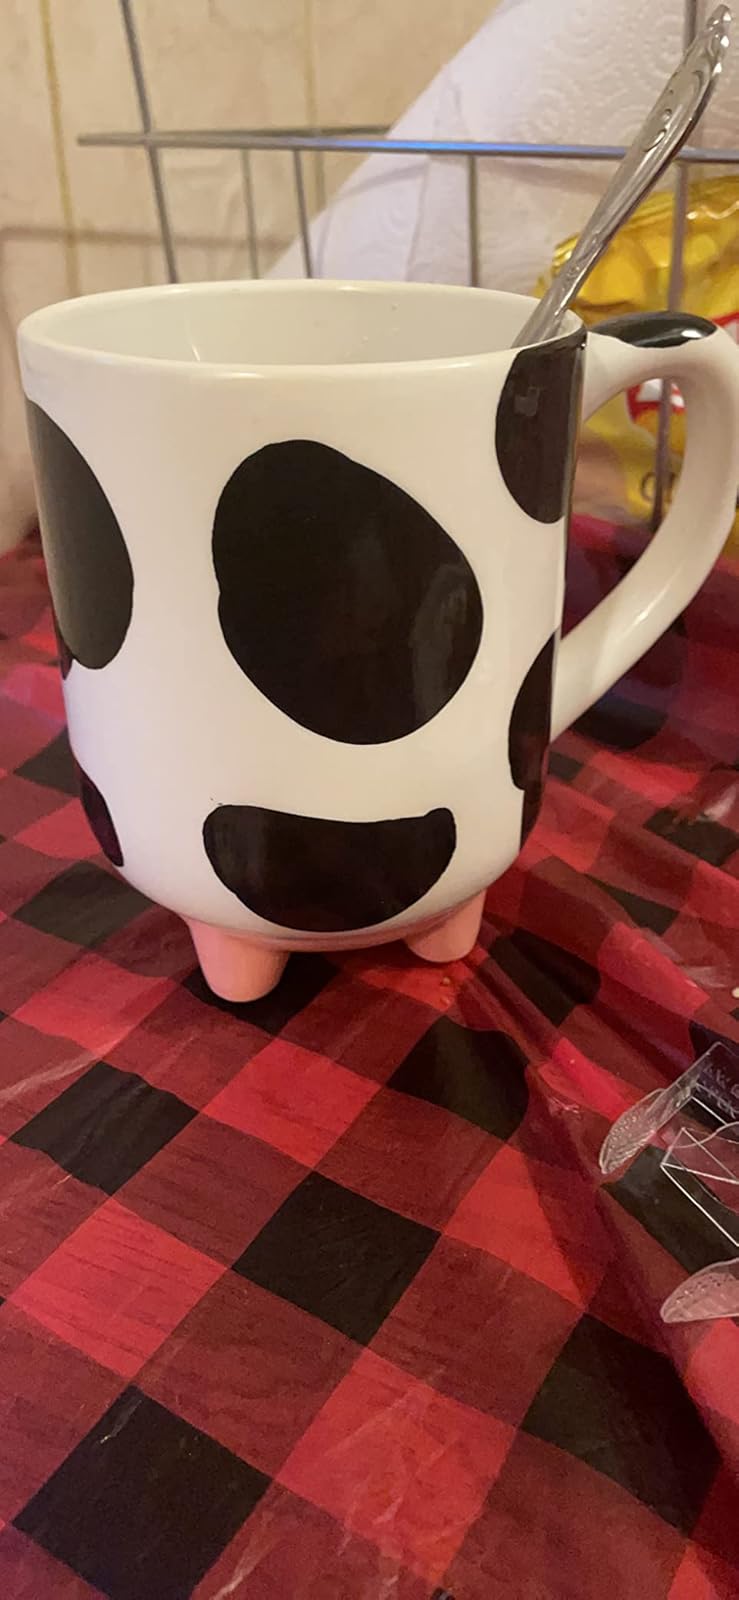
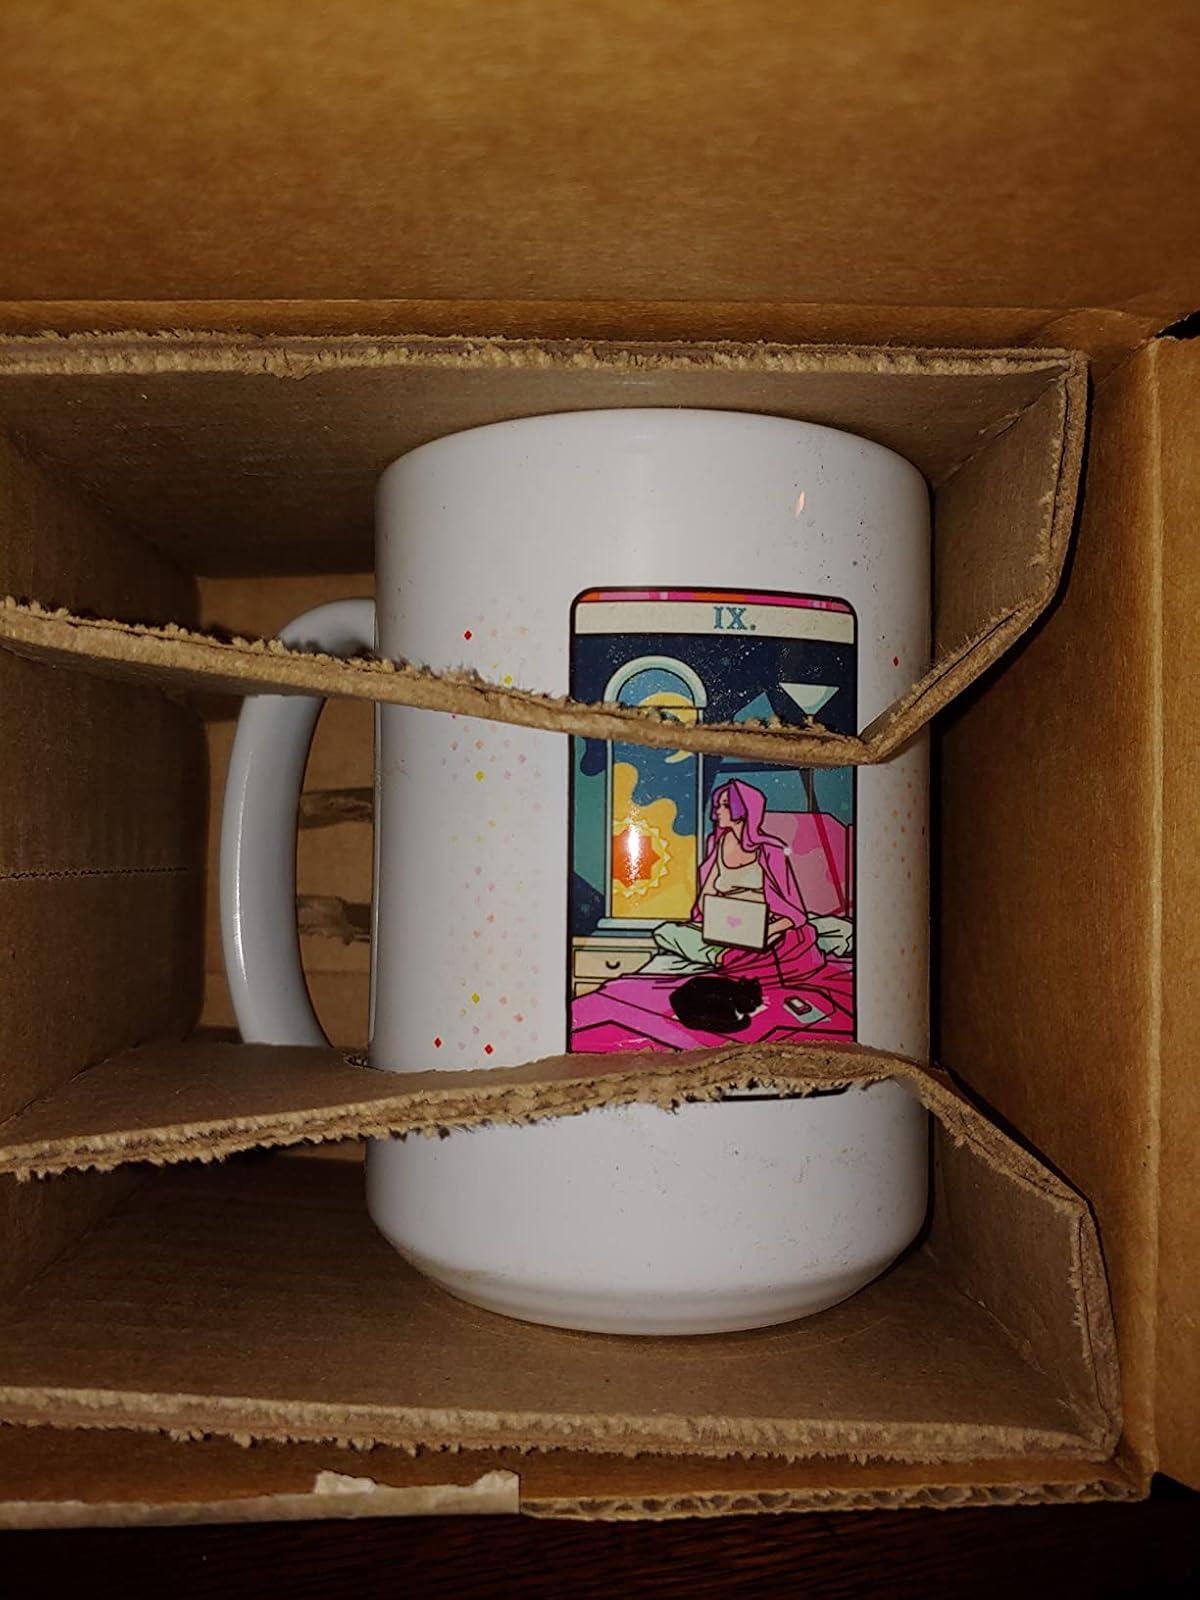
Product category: items_mug
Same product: no